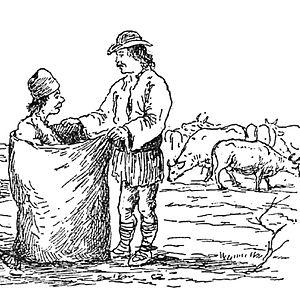
Păcală est un personnage folklorique roumain.